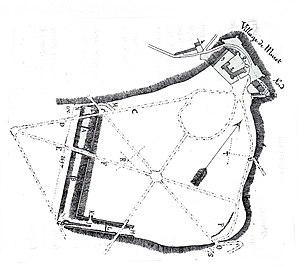
image des fouilles.
Muret-et-Crouttes est une commune française située dans le département de l'Aisne, en région Hauts-de-France.